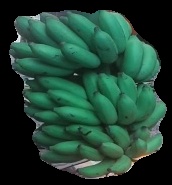
Variety: elakki-bale
Grade: grade2